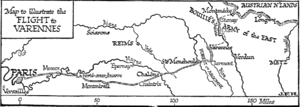
Trajet de la fuite de Louis XVI vers l'étranger.